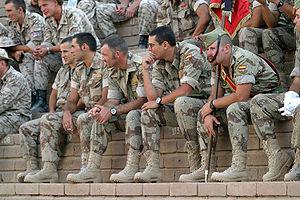
La Légion espagnole est une unité militaire de l'armée de terre espagnole. Elle se compose des unités suivantes :